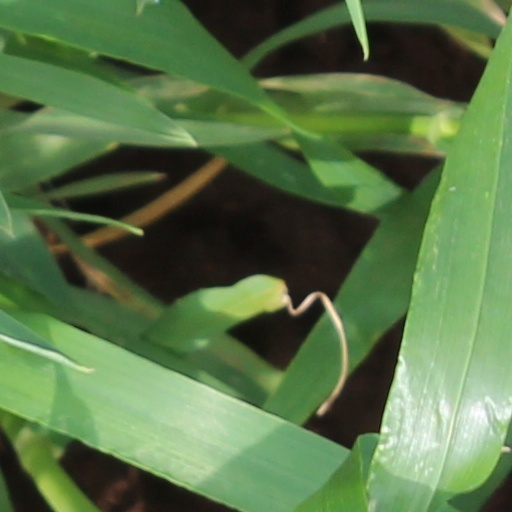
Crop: wheat